Anthrax

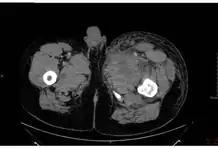
Possible edema and necrosis in a case of injection anthrax.

The spores of anthrax are able to survive in harsh conditions for decades or even centuries. Such spores can be found on all continents, including Antarctica. Disturbed grave sites of infected animals have been known to cause infection after 70 years. In one such event, a young boy died from gastrointestinal anthrax due to the thawing of reindeer corpses from 75 years before contact. Anthrax spores traveled through groundwater used for drinking and caused tens of people to be hospitalized, largely children. Occupational exposure to infected animals or their products (such as skin, wool, and meat) is the usual pathway of exposure for humans. Workers exposed to dead animals and animal products are at the highest risk, especially in countries where anthrax is more common. Anthrax in livestock grazing on open range where they mix with wild animals still occasionally occurs in the U.S. and elsewhere.